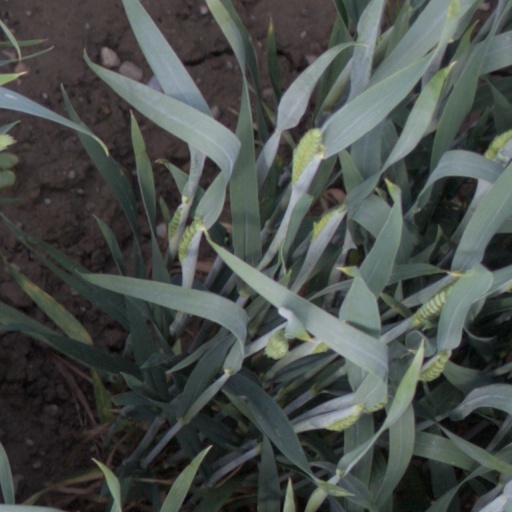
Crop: wheat